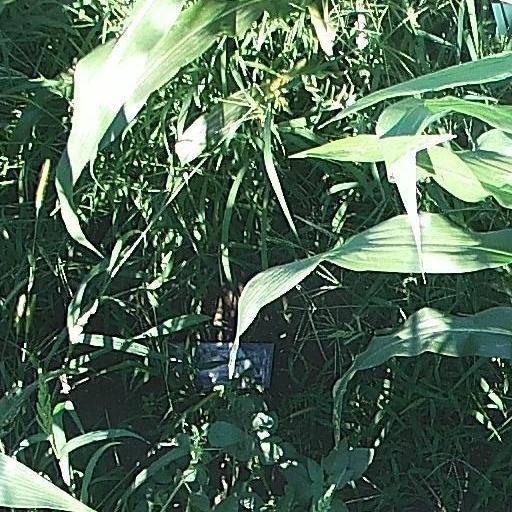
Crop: maize; corn